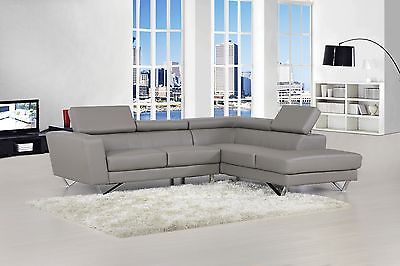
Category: sofa